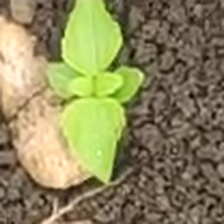
Weed species: Lamber_Quarter_plant(Chenopodium )